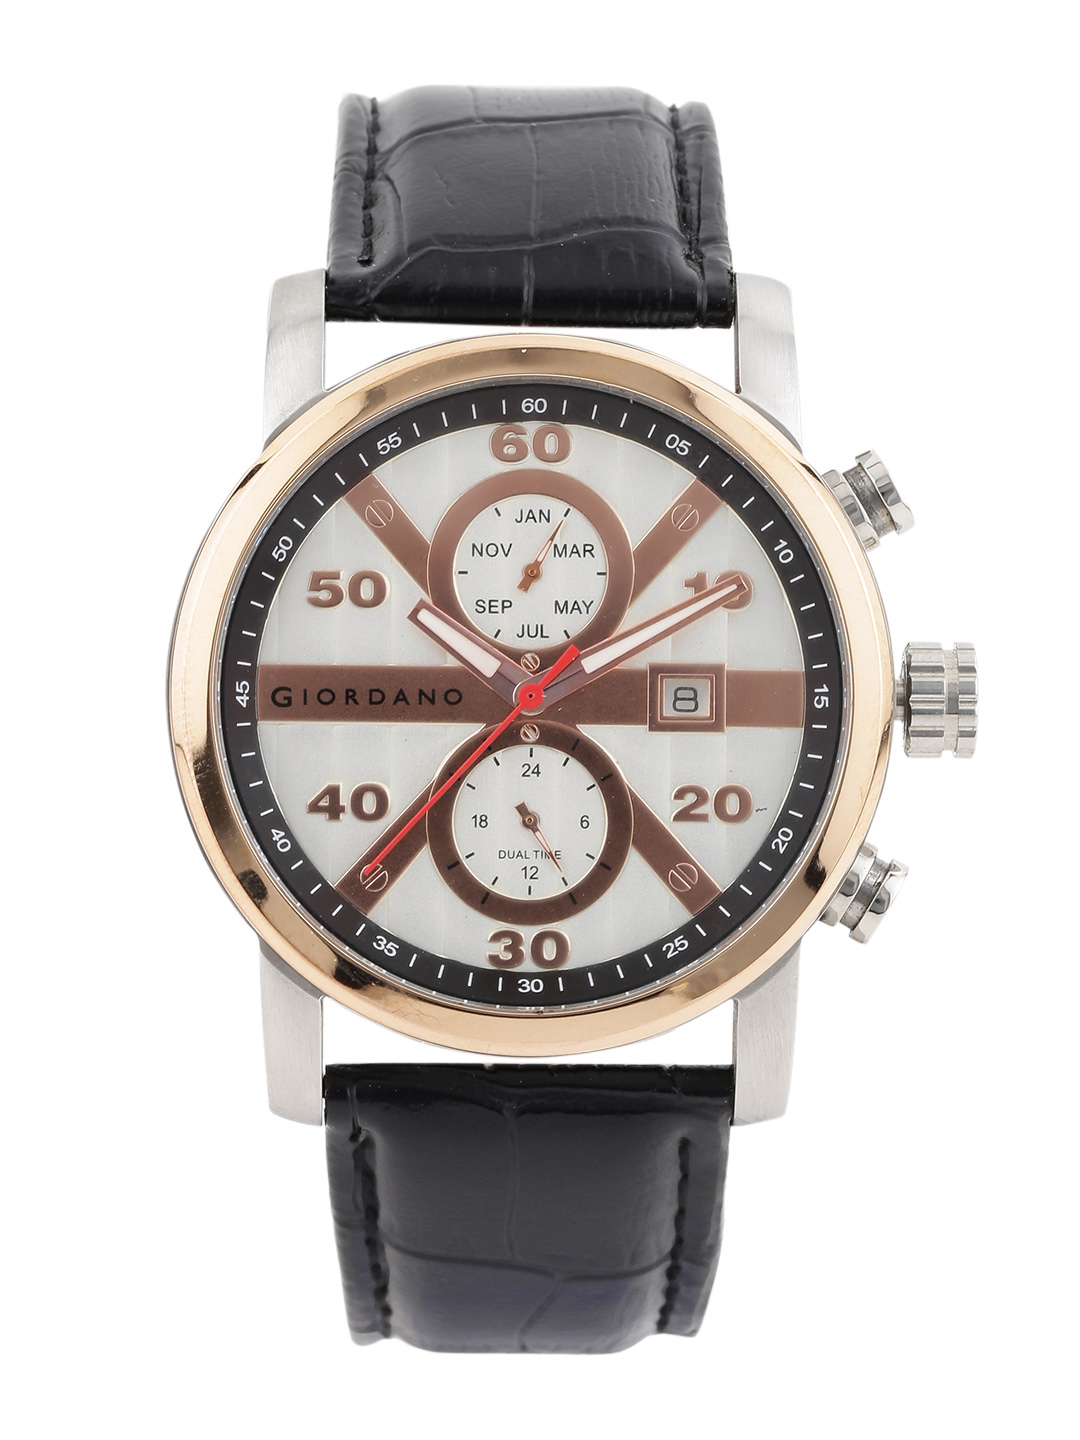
GIORDANO Men Off-White Dial Watch 1575-06
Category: Accessories / Watches / Watches
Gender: Men
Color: Off White
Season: Winter 2016
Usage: Casual